Ommatidium

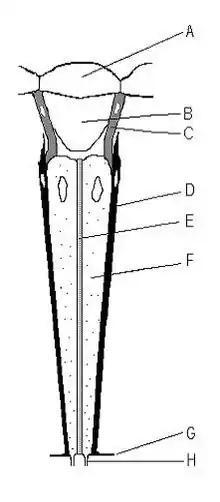
Ommatidium: A – cornea, B – crystalline cone, C & D – pigment cells, E – rhabdom, F – photoreceptor cells, G – membrana fenestrata, H – optic nerve

The compound eyes of arthropods like insects, crustaceans and millipedes are composed of units called ommatidia (: ommatidium). An ommatidium contains a cluster of photoreceptor cells surrounded by support cells and pigment cells. The outer part of the ommatidium is overlaid with a transparent cornea. Each ommatidium is innervated by one axon bundle (usually consisting of 6–9 axons, depending on the number of rhabdomeres) and provides the brain with one picture element. The brain forms an image from these independent picture elements. The number of ommatidia in the eye depends upon the type of arthropod and range from as low as five as in the Antarctic isopod "Glyptonotus antarcticus", or a handful in the primitive Zygentoma, to around 30,000 in larger Anisoptera dragonflies and some Sphingidae moths.